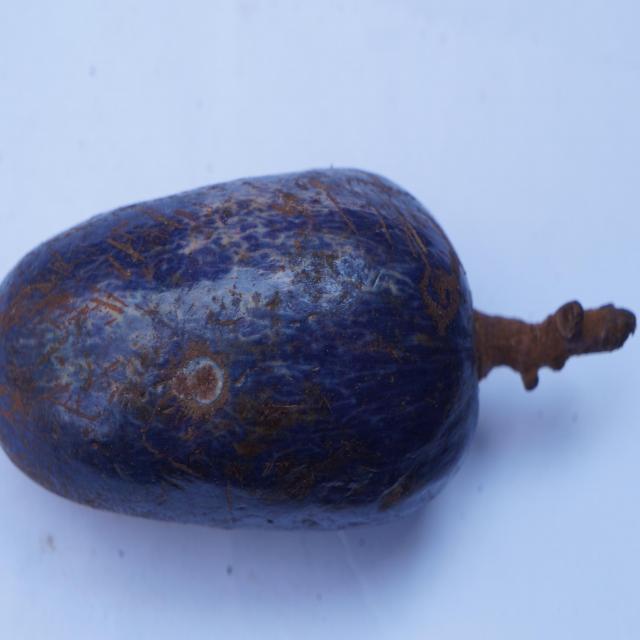
Plum grade: unaffected